Architecture of Aylesbury

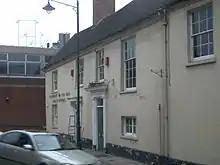
The old friarage building

This building, the former friarage at 14, Bourbon Street is the oldest building in Aylesbury that was used as a residential dwelling. Constructed circa 1386 as a Franciscan priory the substructure remains intact although the exterior is more modern. Part of the original foundation of the building can still be seen at the side of the Friarage Passage.